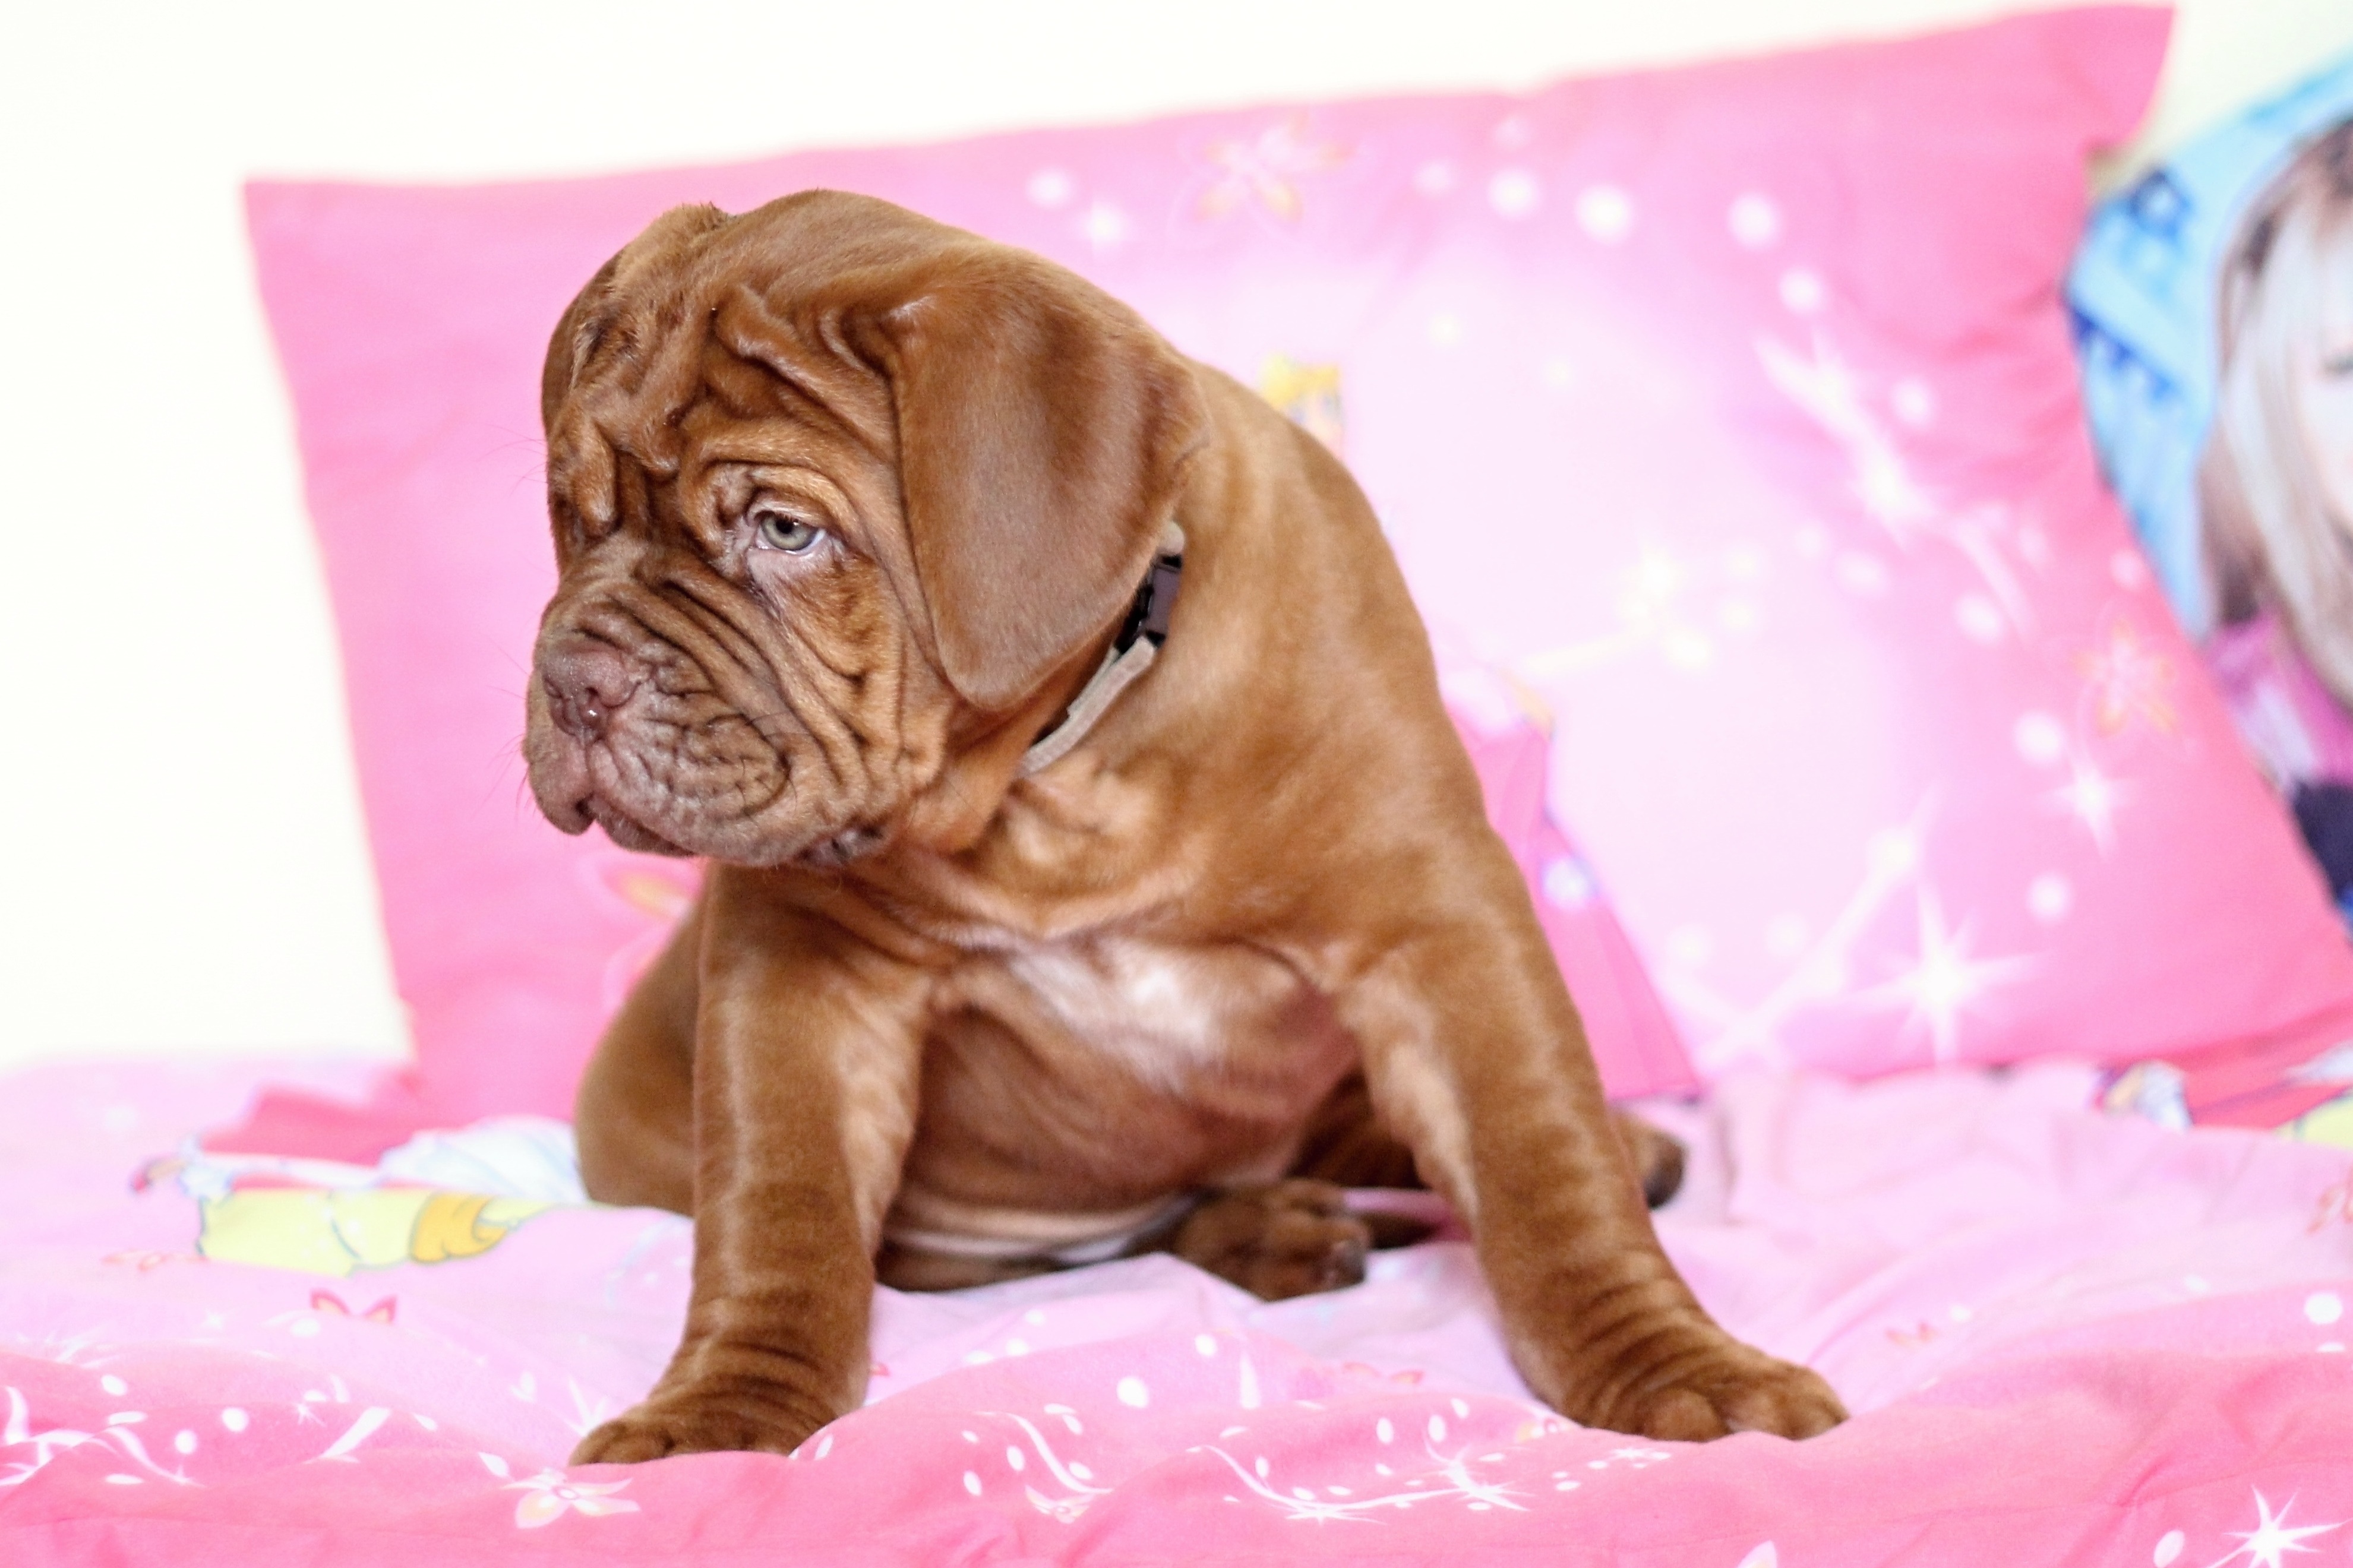
dog, mammal, pink, vertebrate, large, dog breed, guard dog, dogue de bordeaux, dog de bordeaux, french mastiff, moloss, dog like mammal, dog crossbreeds